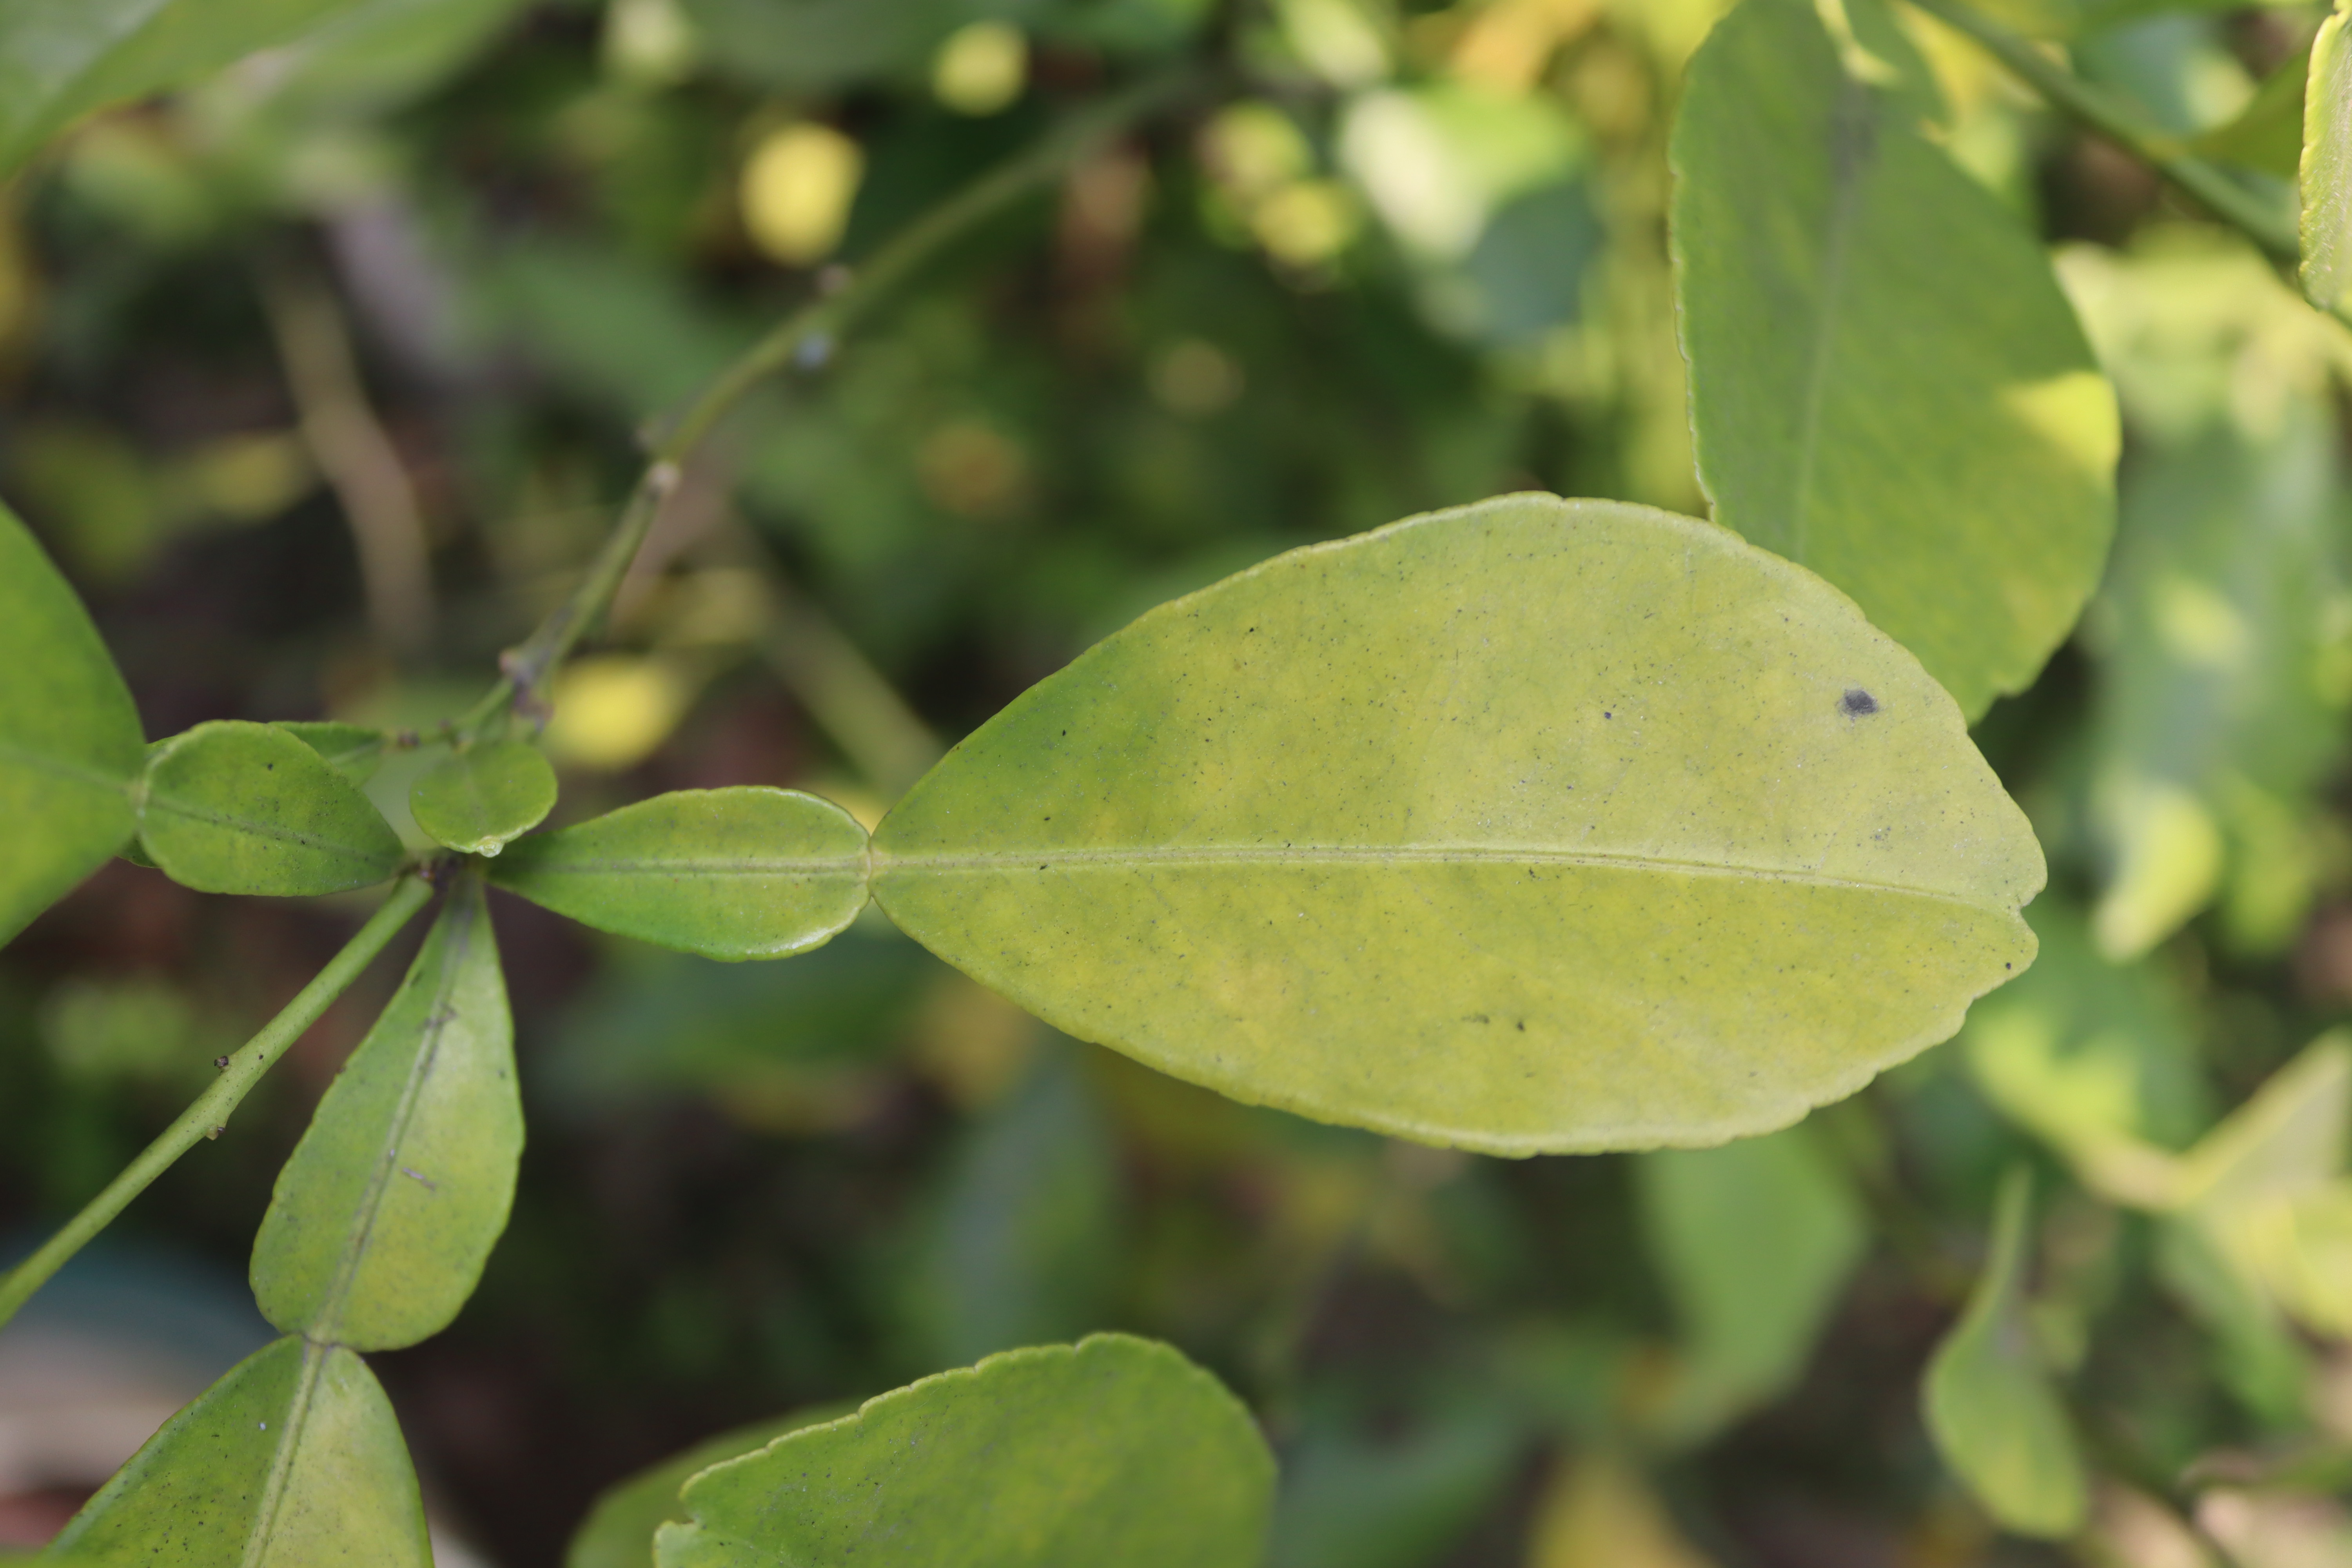
Mandarin leaf variety: Nagpuri